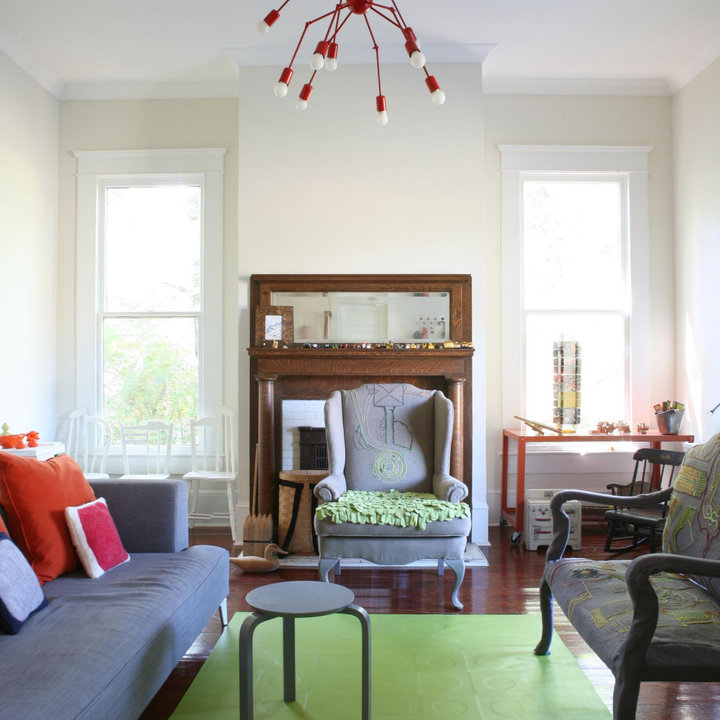
Style: Vintage